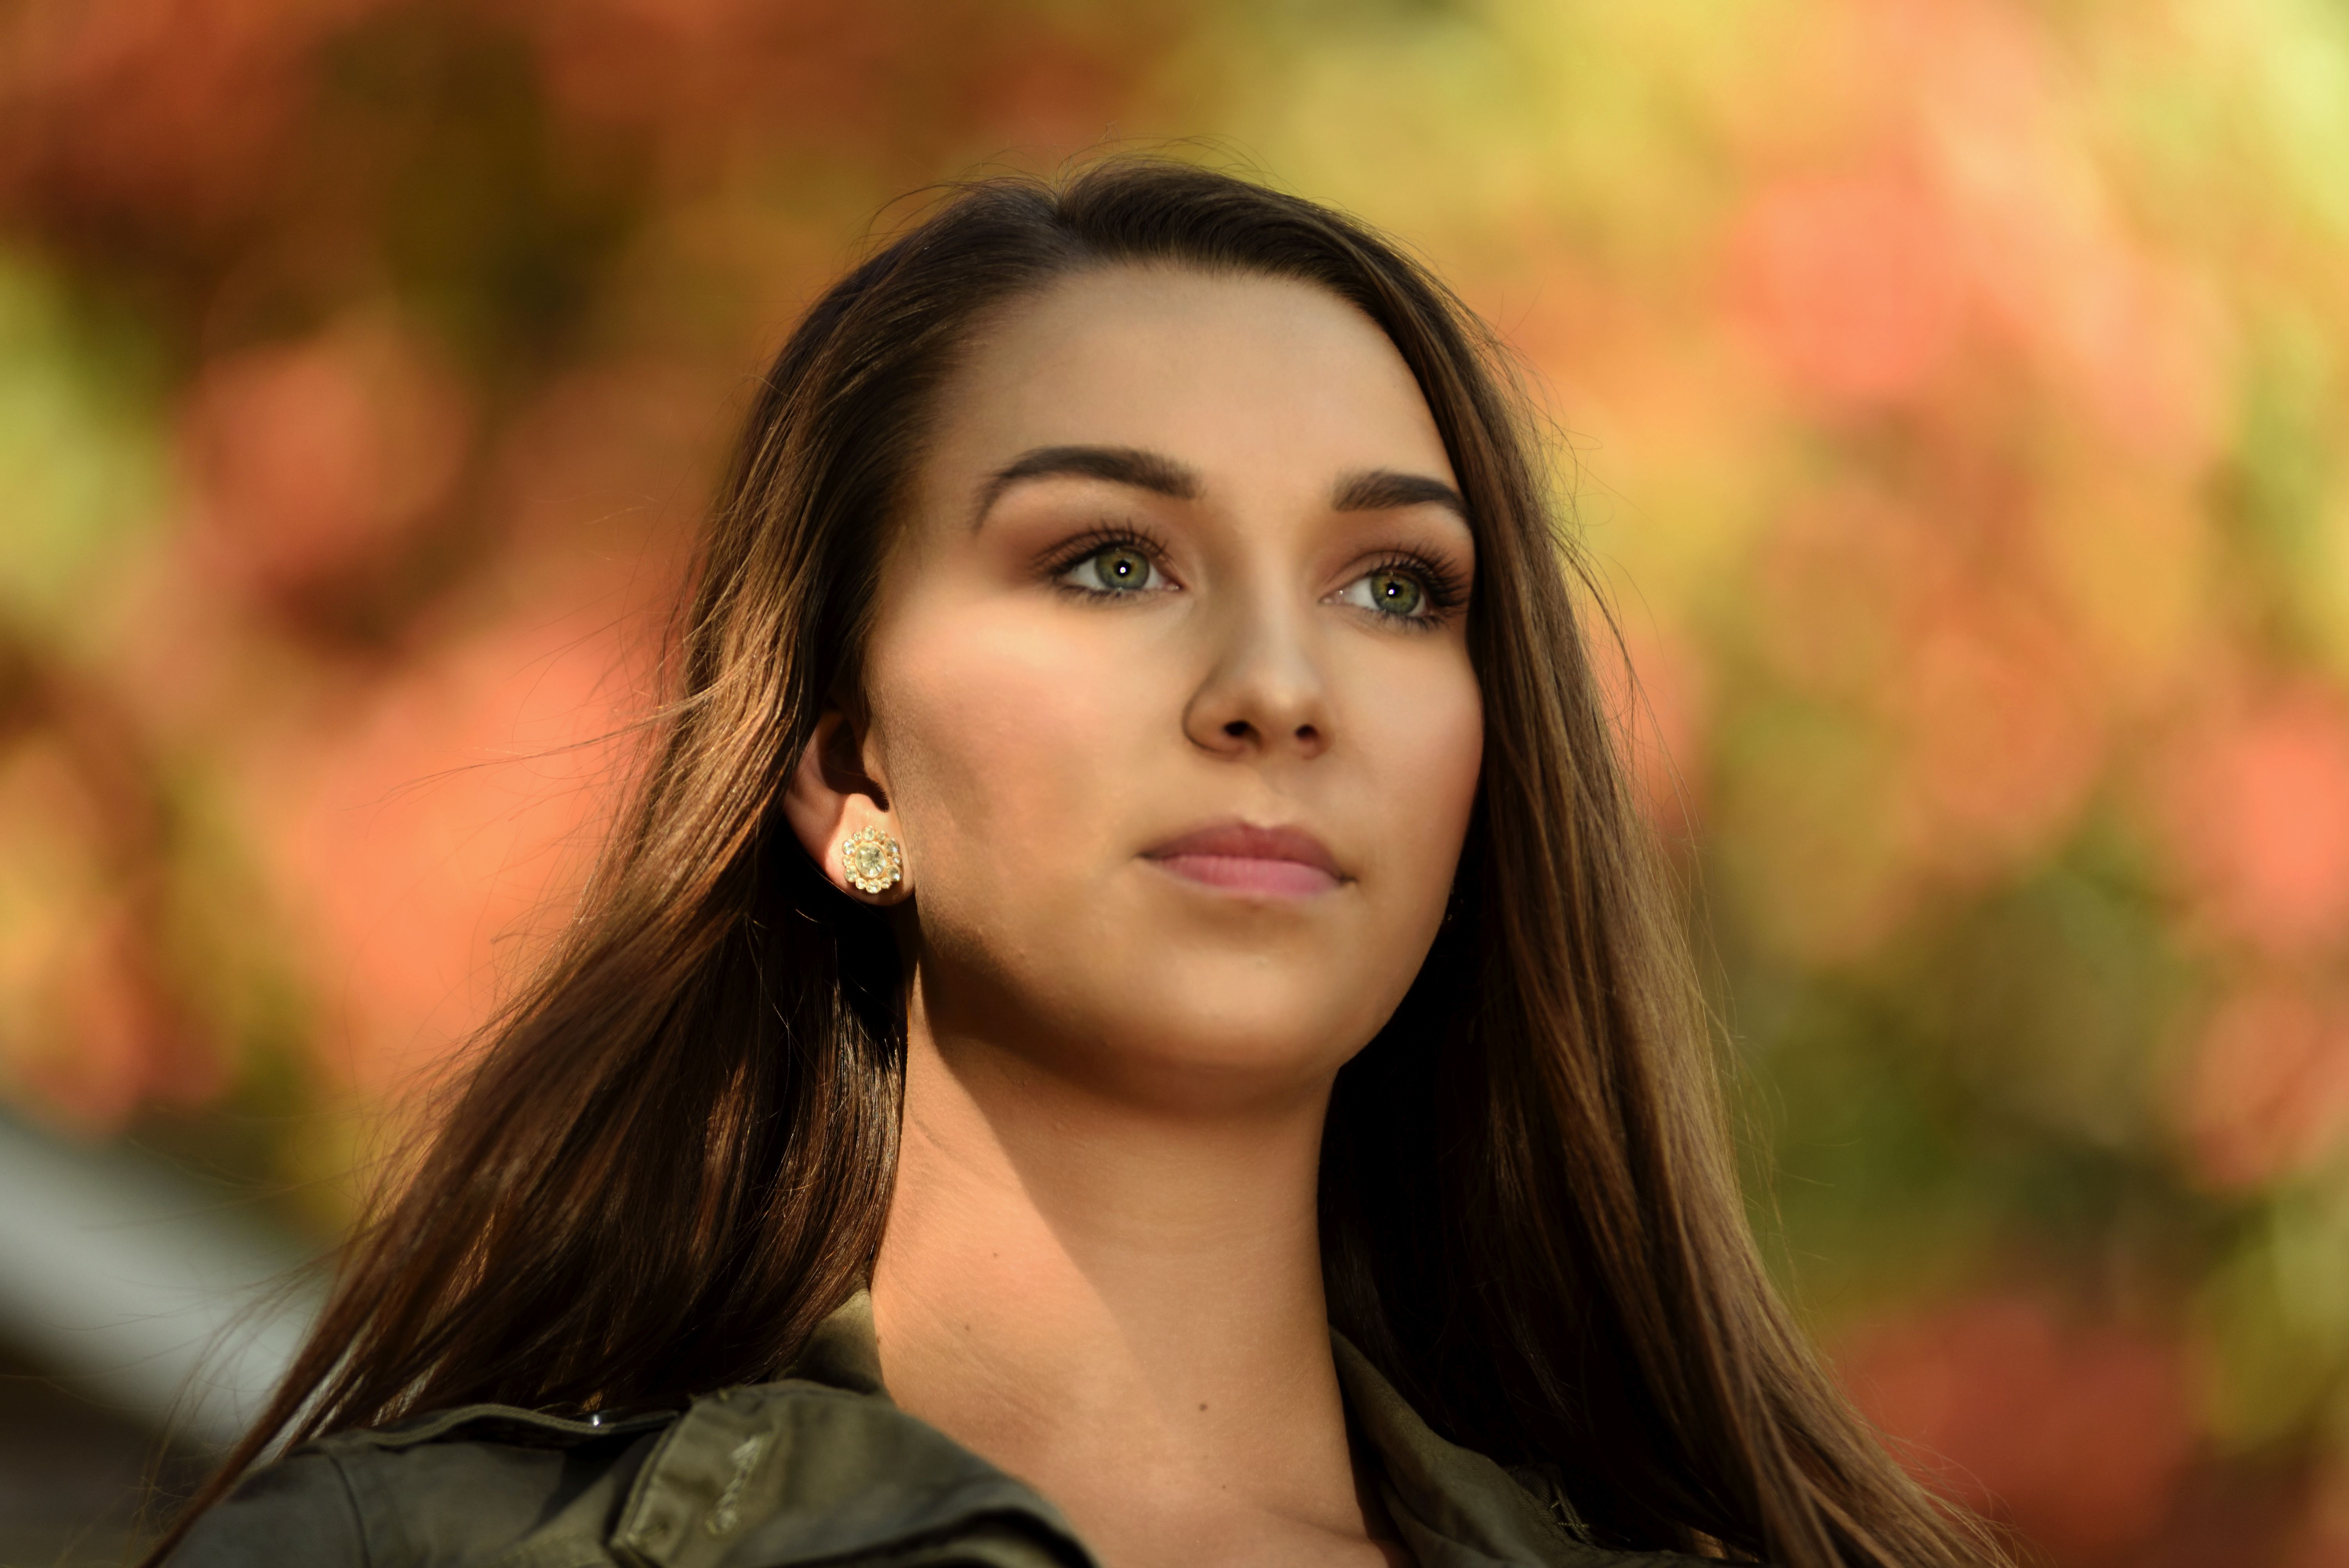
portrait, beautiful, hot girl, eyes, face, woman, model, beauty, lady, girl, eye, photography, black hair, cheek, brown hair, photo shoot, long hair, portrait photography, smile